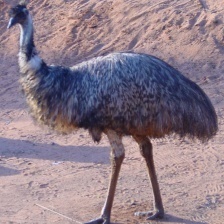
Species: EMU
Scientific name: DROMAIUS NOVAEHOLLANDIAE